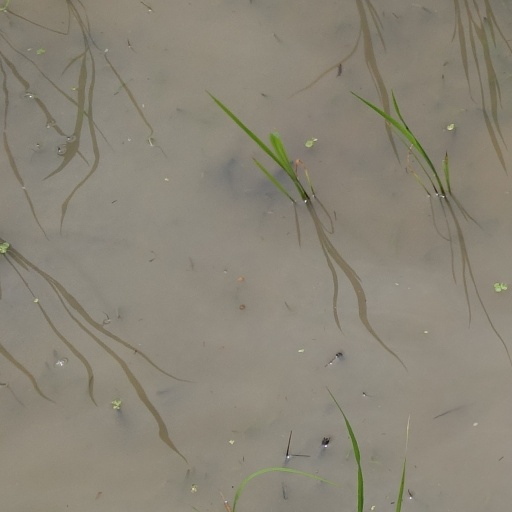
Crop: rice